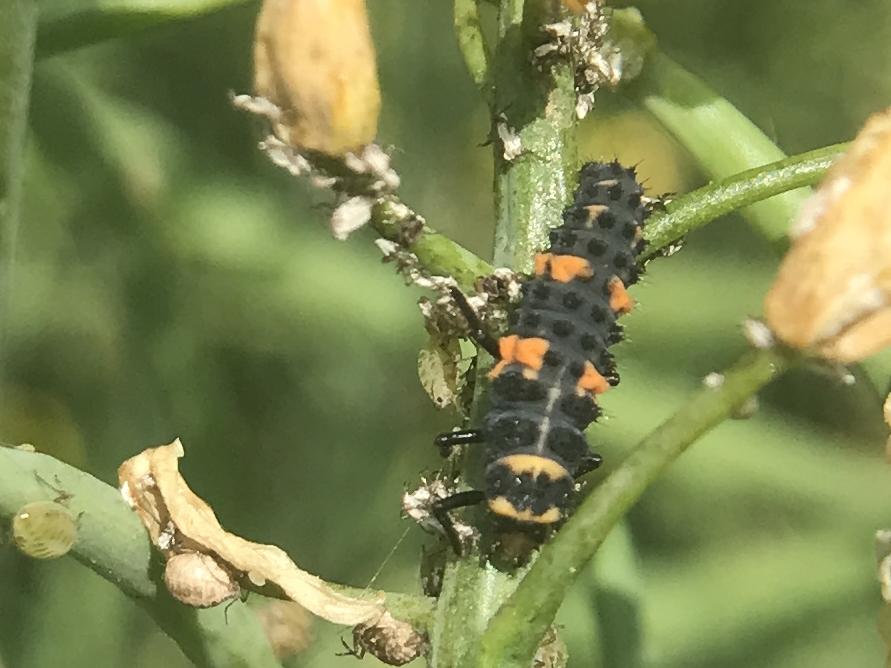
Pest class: predators